Stereo photography techniques

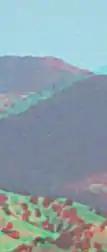
Small anaglyphed image

Vertical alignment can become a big problem, especially if the terrain on which the two camera positions are placed is uneven.